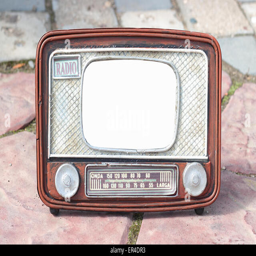
vintage frame for the photo in the form of old radio on a stone blocks background